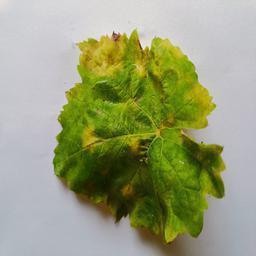
Label: Downy Mildew